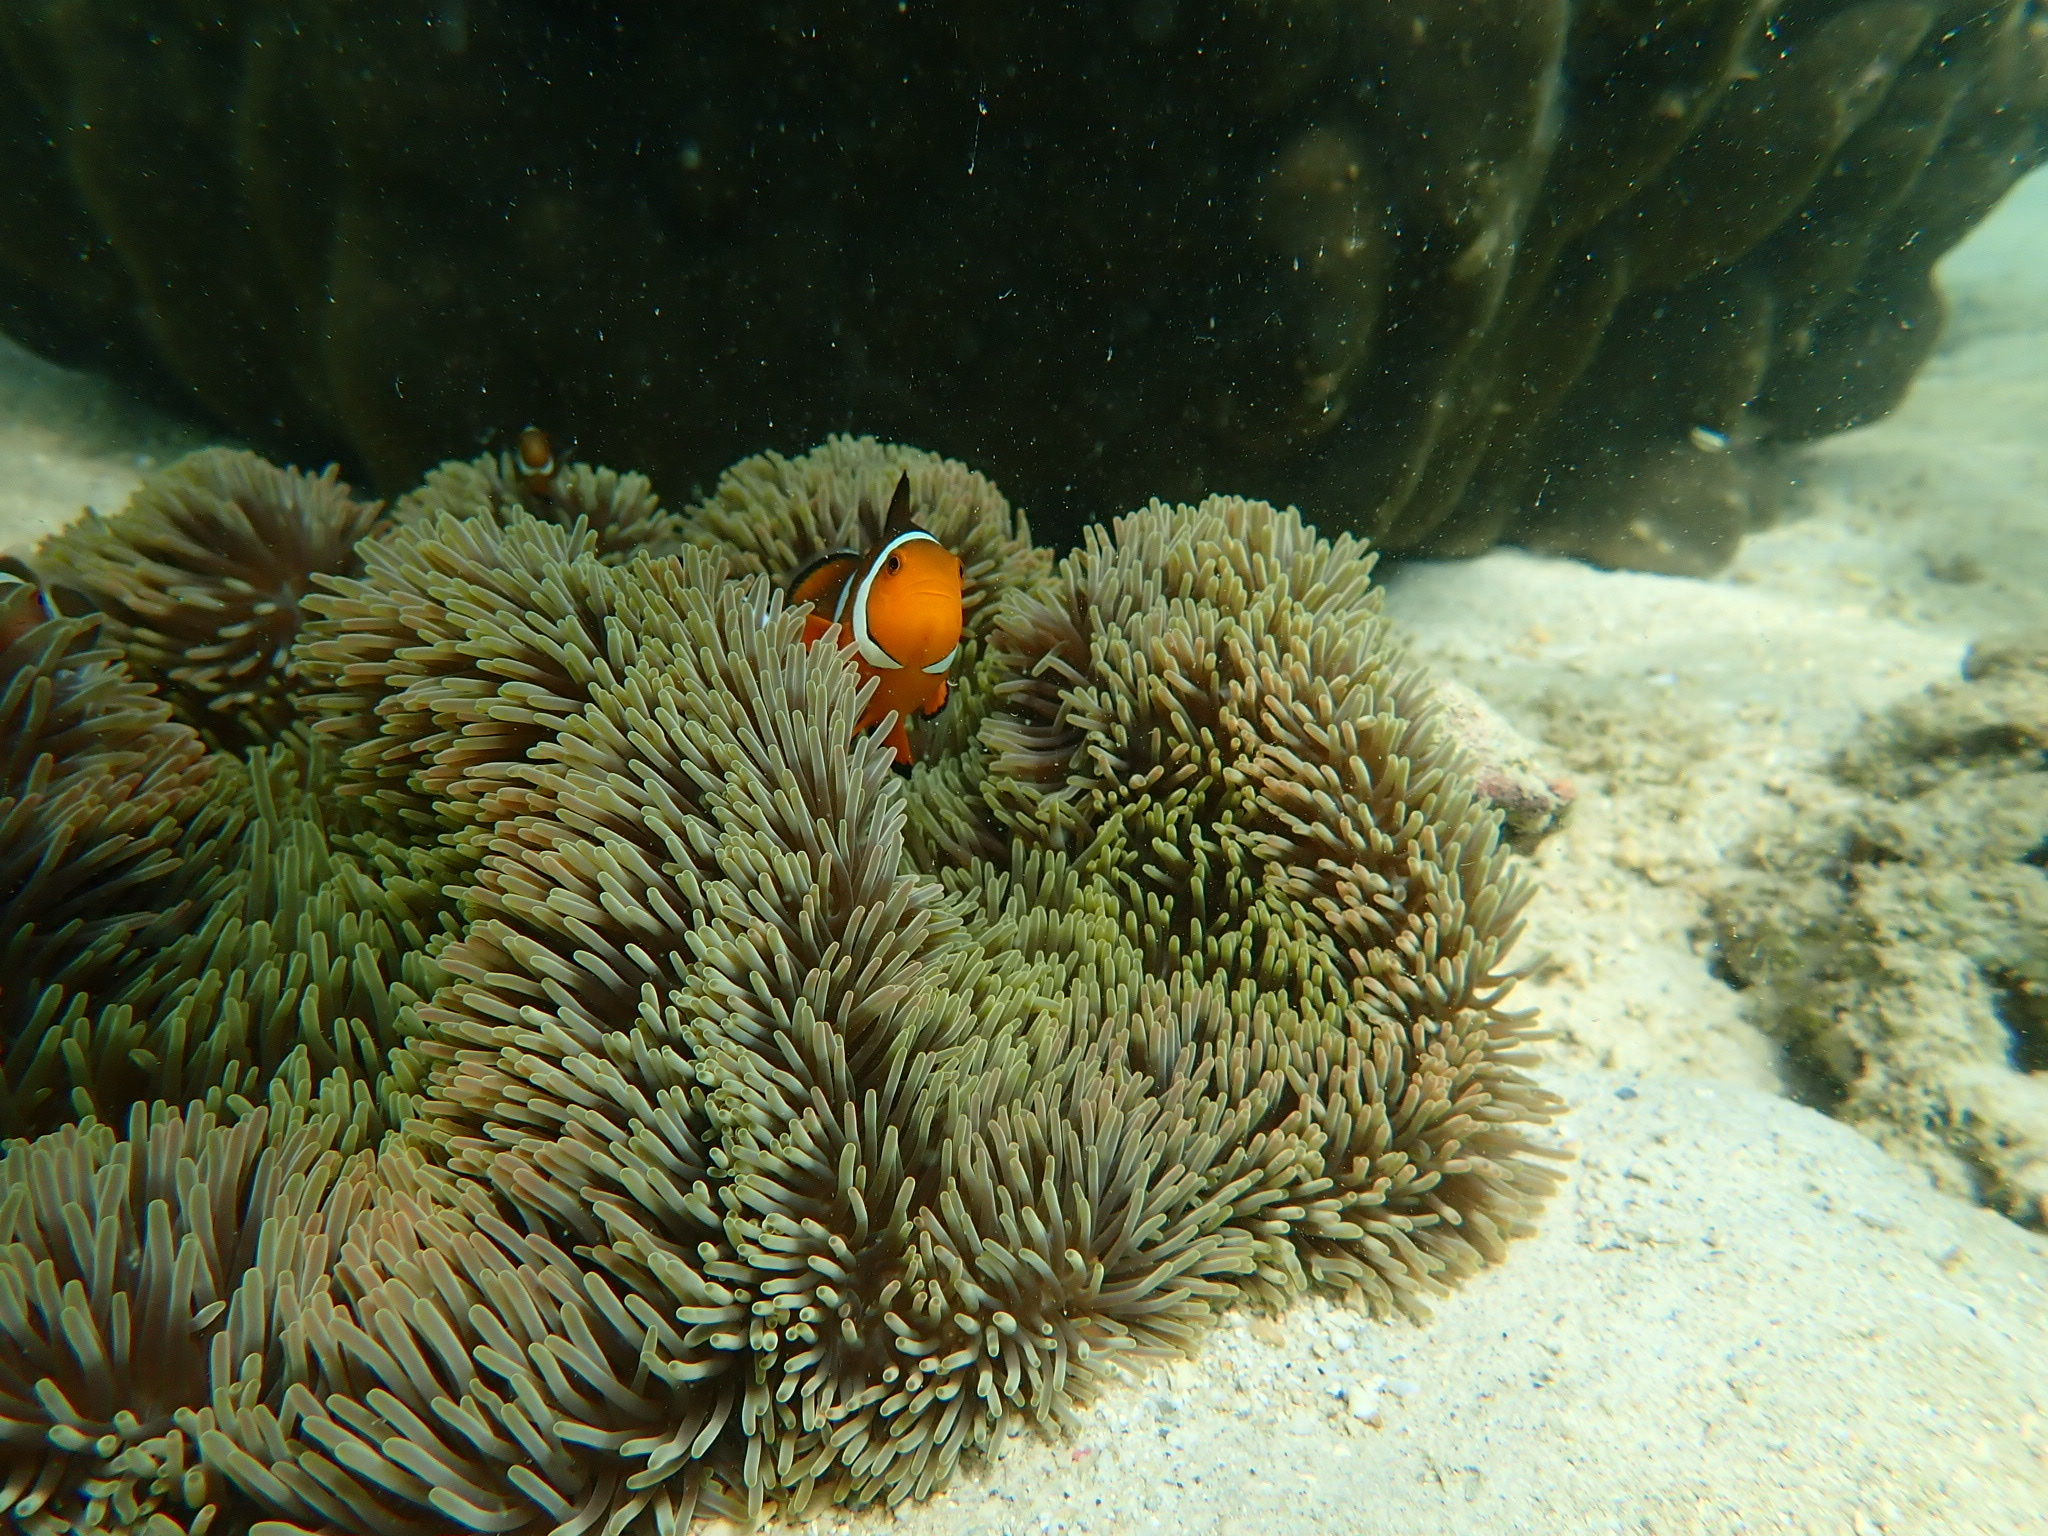
Amphiprion ocellaris (Ocellaris Anemonefish)